Willow City School (Gillespie County, Texas)

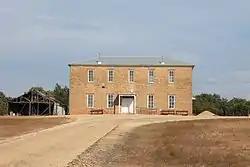
Willow City School

Willow City School is at 2501 Ranch to Market Road 1323 in Gillespie County, in the U.S. state of Texas. It was consolidated with Fredericksburg Independent School District in 1961. The building is now used as a community center. It was added to the National Register of Historic Places listings in Gillespie County, Texas on May 6, 2005.